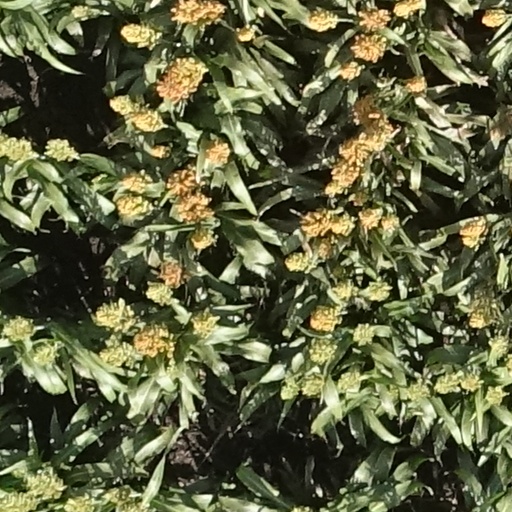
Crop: sorghum